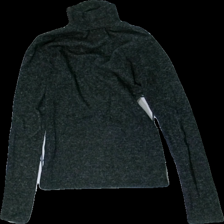
View: back
Type: Top
Category: Ladies
Brand: Not in the list
Brand text on label: nivlib
Colors: Grey
Material: 85% viscose, 12% polyester, 3% elastane
Cut: Regular, Turtle neck
Size: S
Season: All
Smell: Minor
Holes: Minor
Price range: <50
Recommended usage: Reuse
Comment: detergent smell